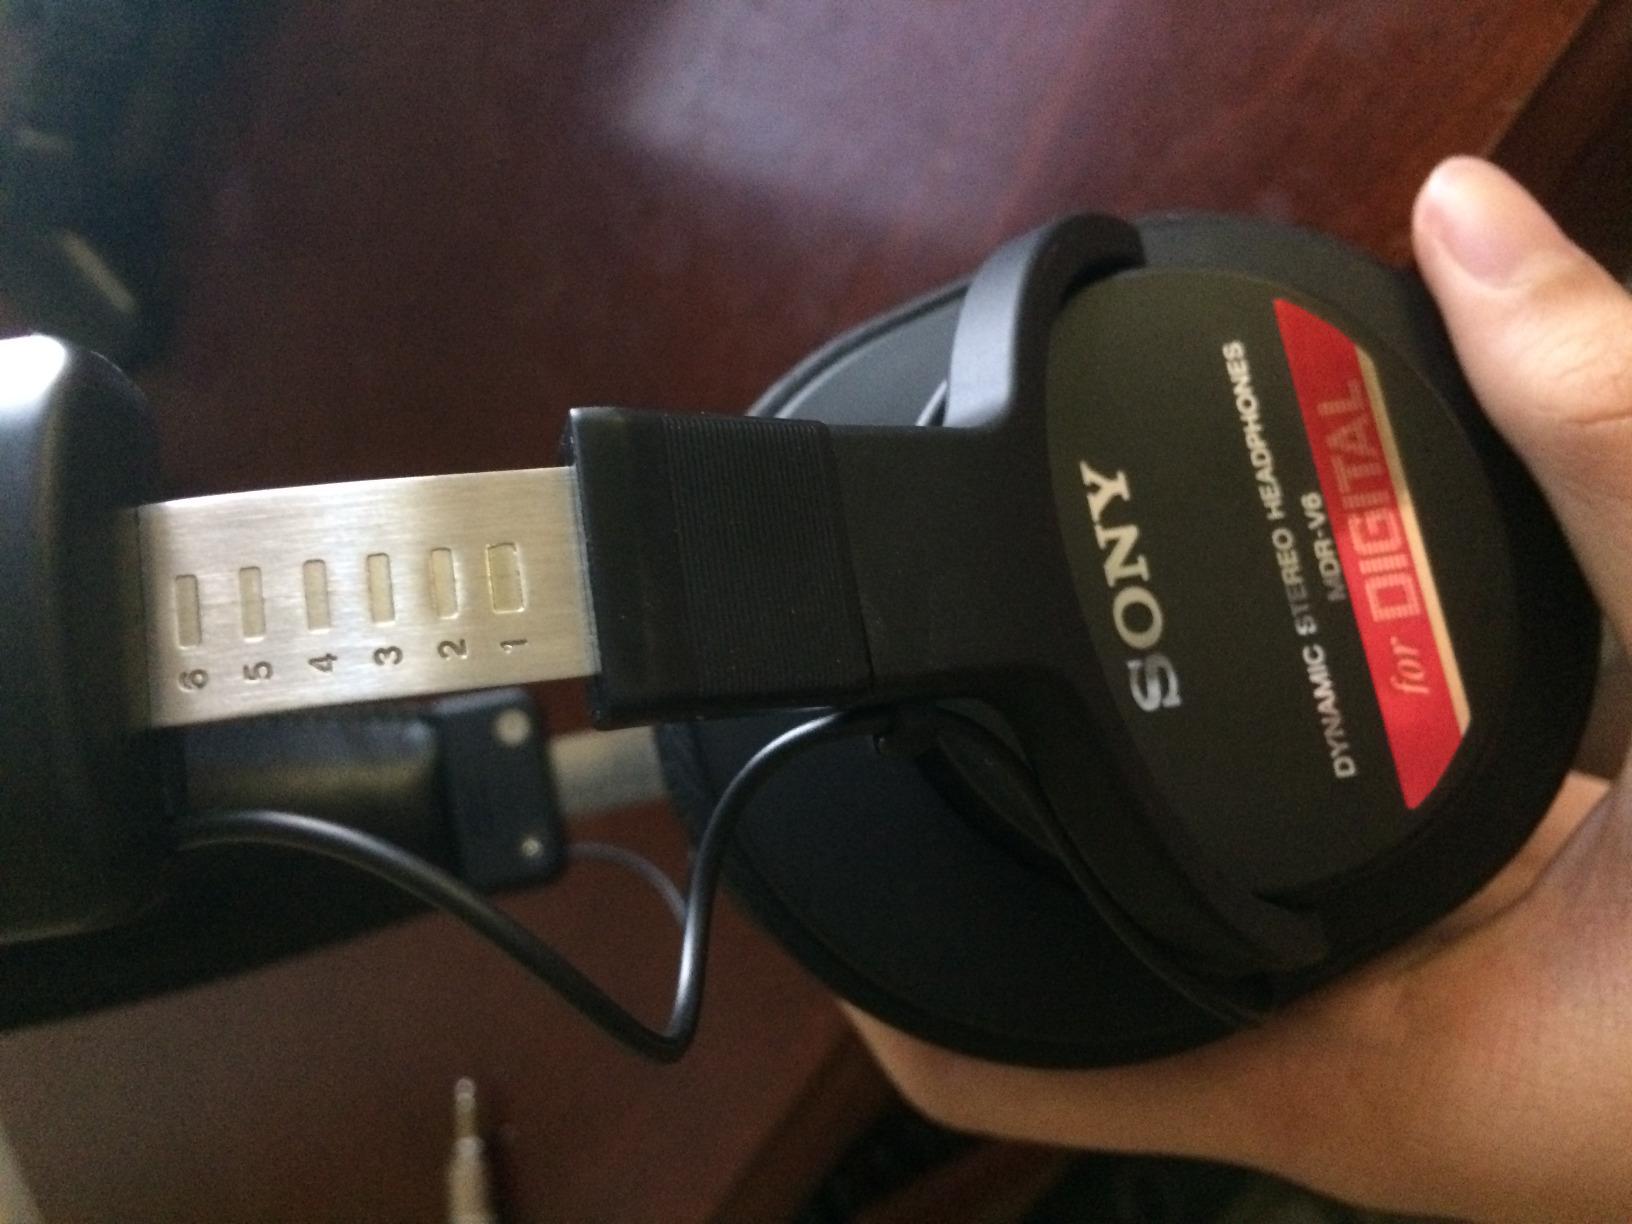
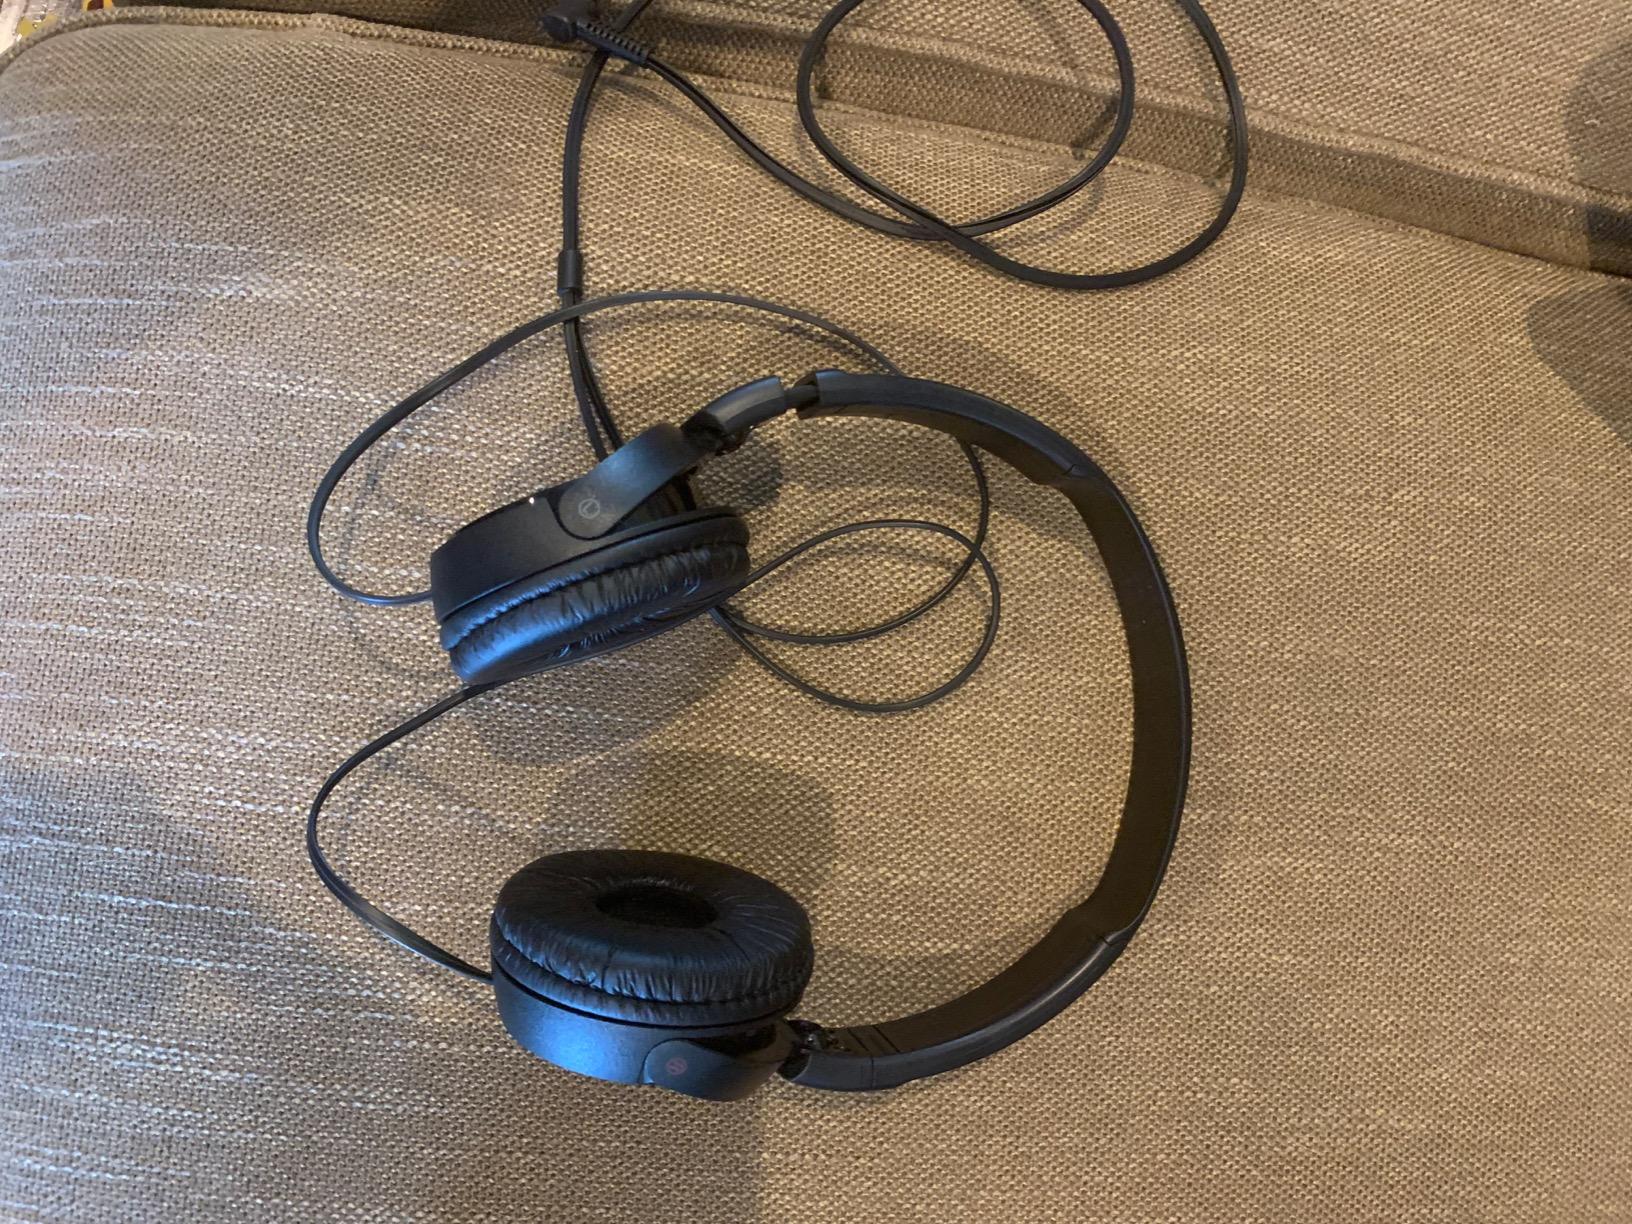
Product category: headphones
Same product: no